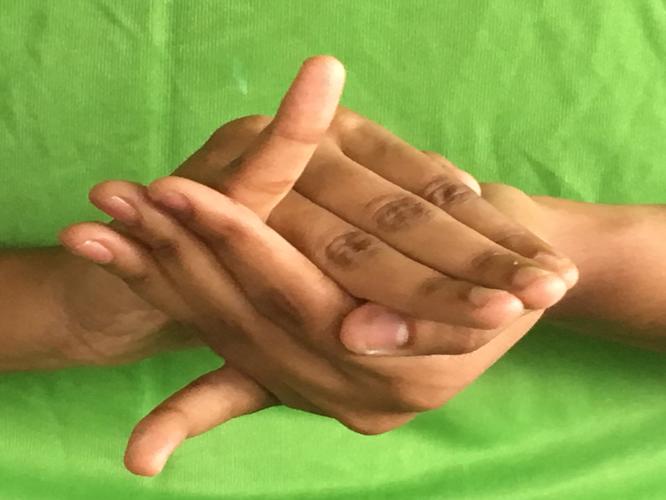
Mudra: Kurma
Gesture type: double_hand